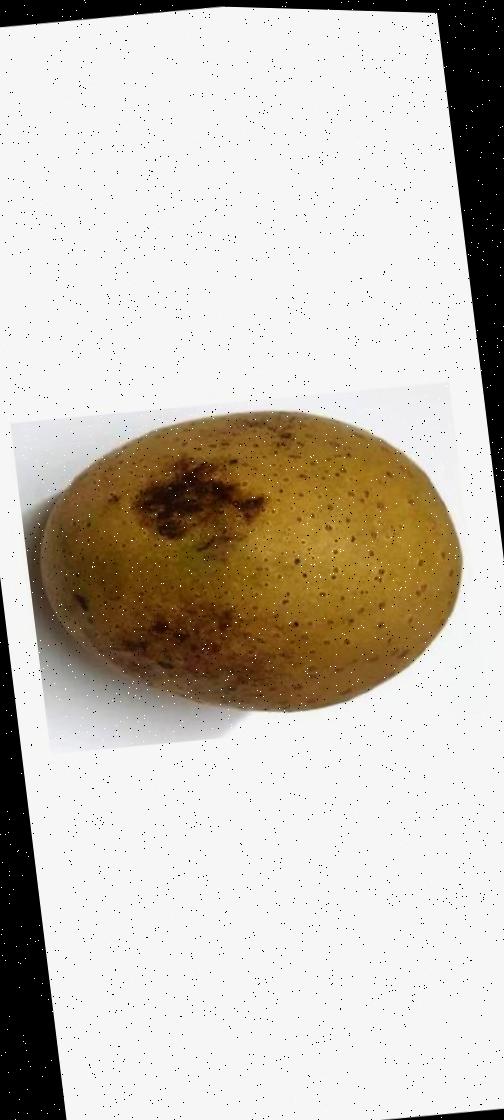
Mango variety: Gourmoti